Global H2O

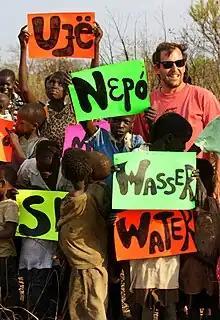
Water in Uganda

The mission statement is as follows:Our goal at Global H2O is to provide clean water sources to communities through construction of wells, rain harvesting facilities, and spring boxes. We contract with organizations in developing countries to identify where we can significantly improve lives in a short period of time, with minimal expense and complexity.